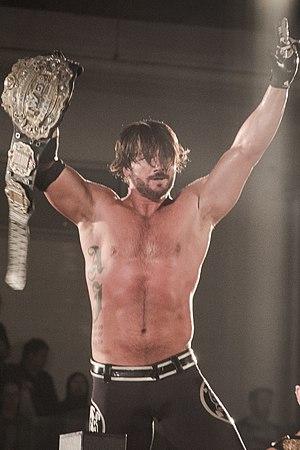
Allen Neal Jones, est un catcheur américain connu sous le nom de ring de A.J. Styles. Il travaille actuellement à la World Wrestling Entertainment, dans la division SmackDown.
Le Bullet Club, parfois abrégé en BC, est un clan de catcheurs heel apparaissant principalement à la New Japan Pro Wrestling, une fédération de catch japonaise. Aux États-Unis, le groupe apparaît principalement à la Ring of Honor. Le Bullet Club reprend des gestes et mimiques de la New World Order et de la D-Generation X, deux clans très populaires fondés à la fin des années 1990. Ils reprennent particulièrement la gestuelle « turkish wolf » popularisée par la Kliq à la World Wrestling Entertainment, également reprise par la nWo à la World Championship Wrestling.